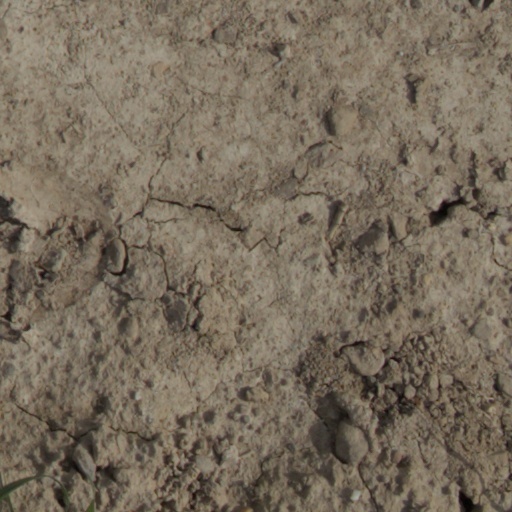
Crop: wheat